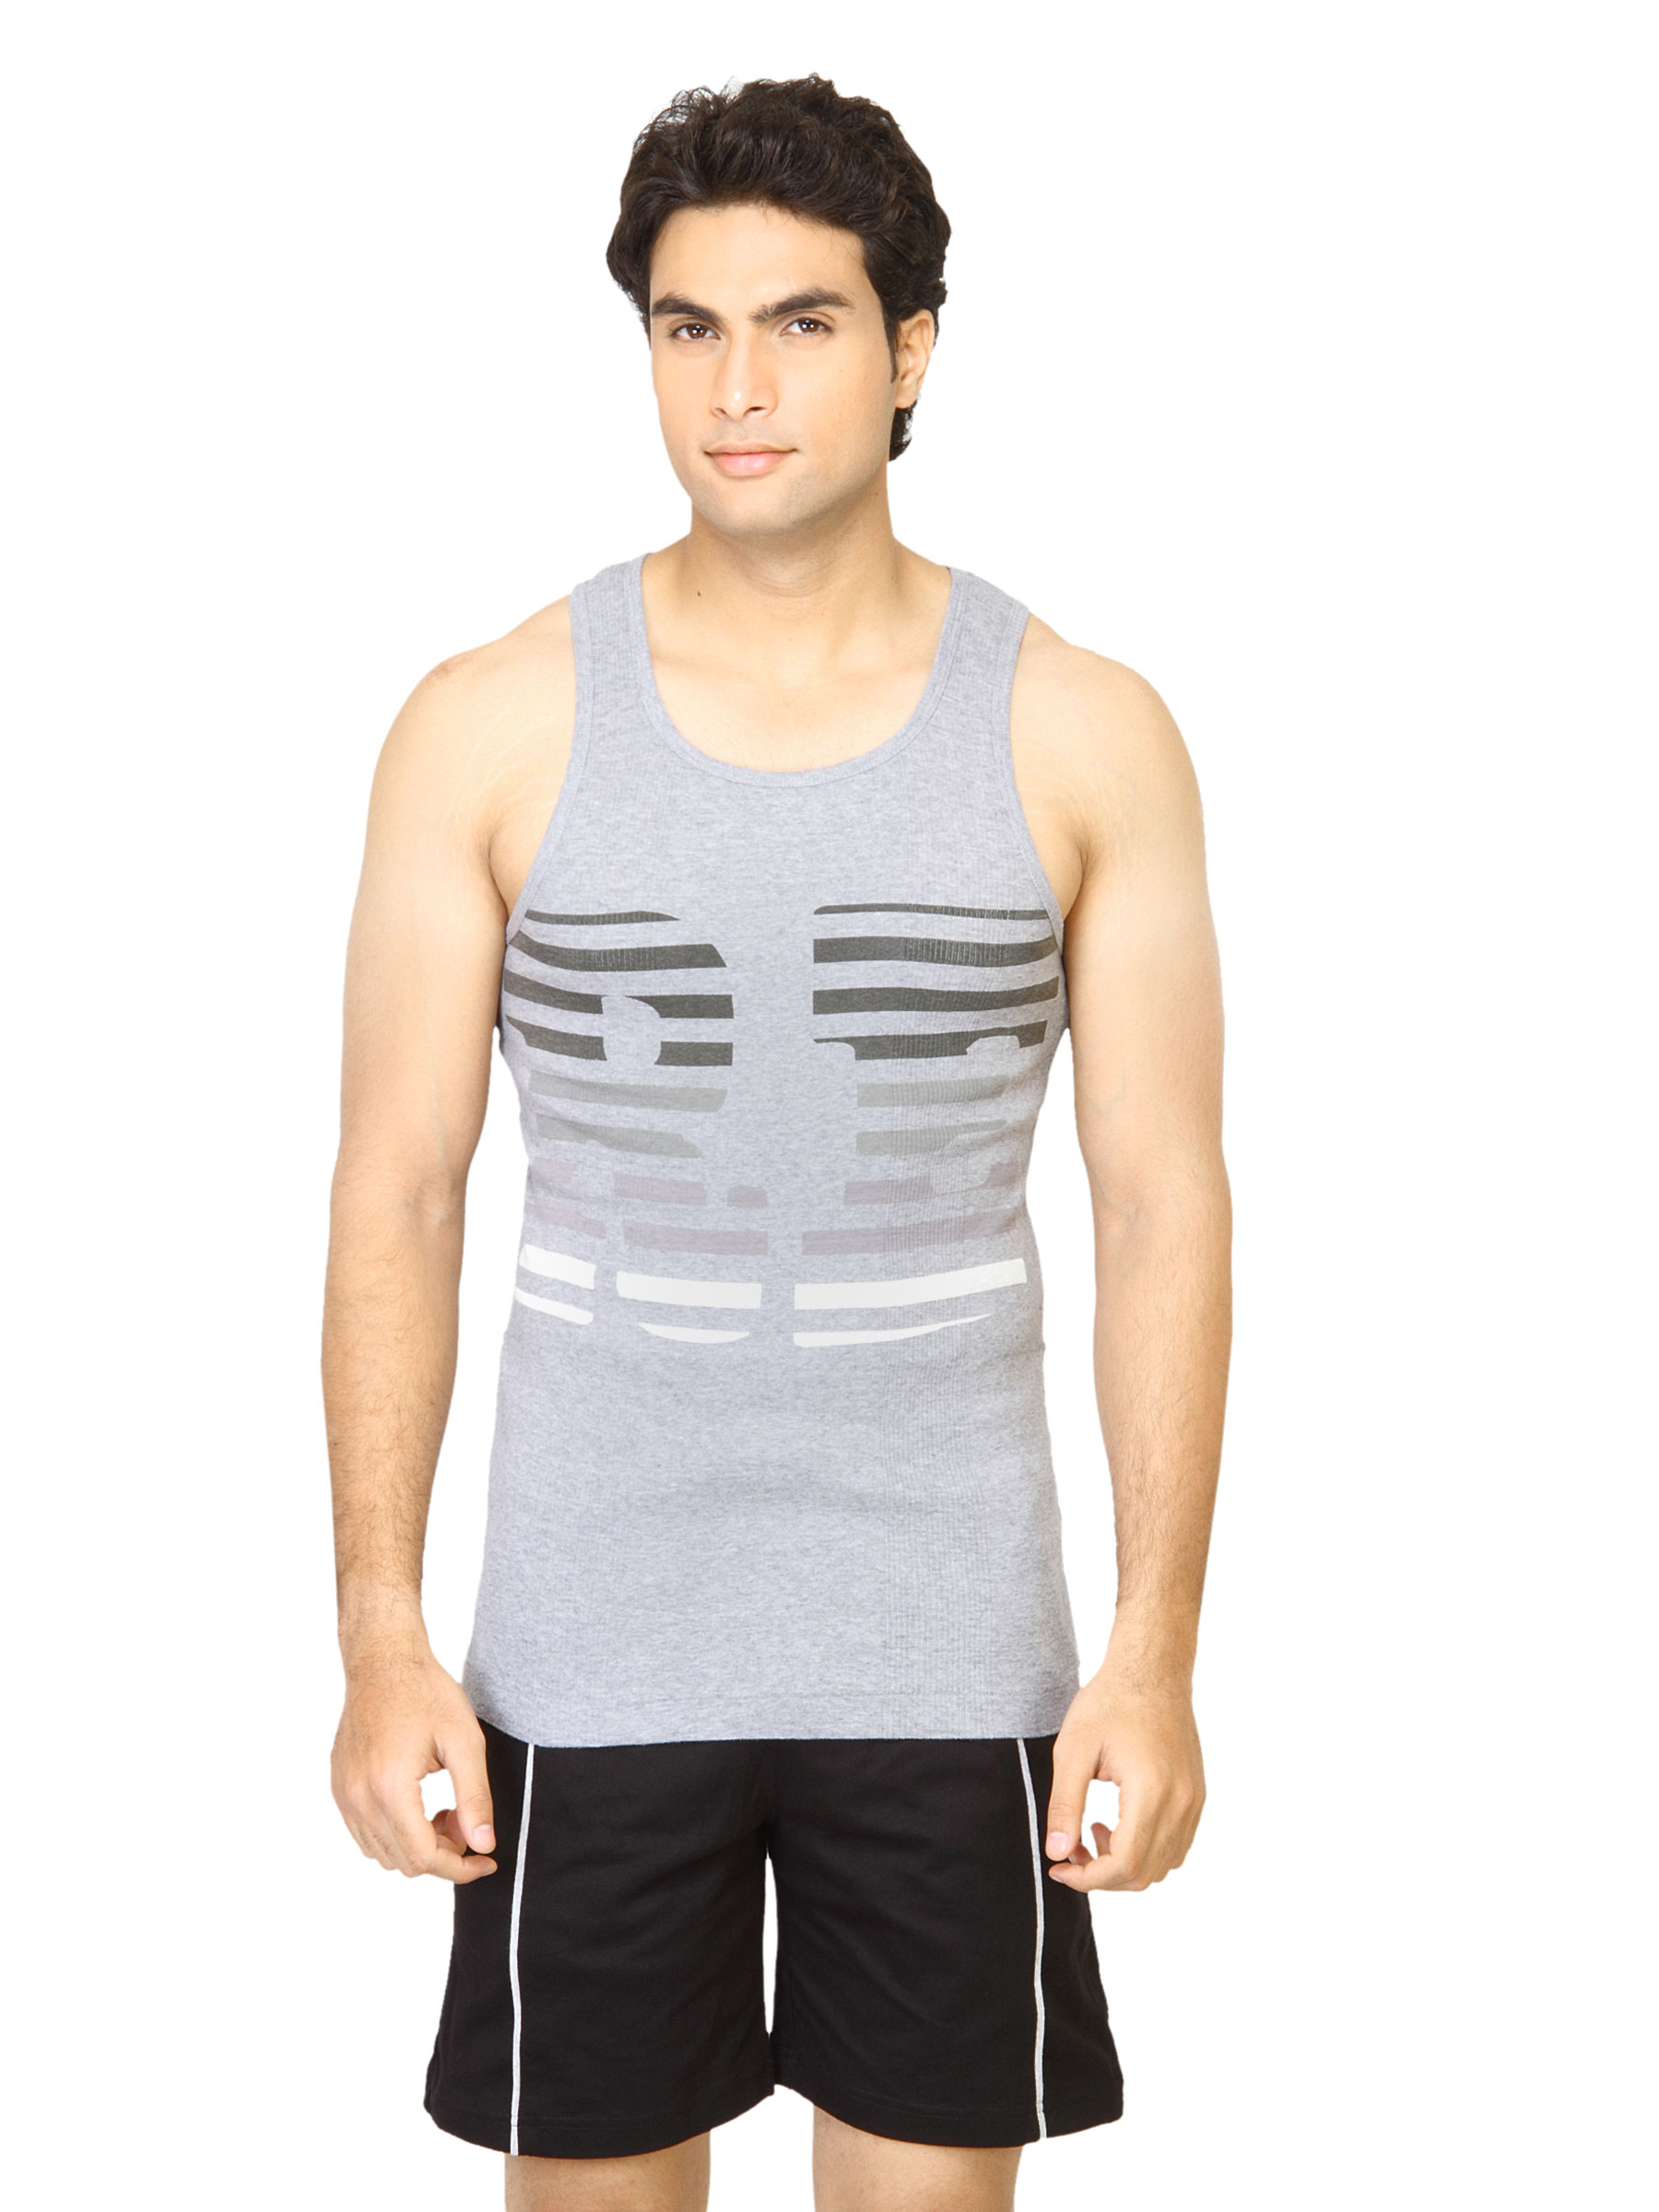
Facit Men Printed Grey Innerwear Vest
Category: Apparel / Innerwear / Innerwear Vests
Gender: Men
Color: Grey
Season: Summer 2016
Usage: Casual